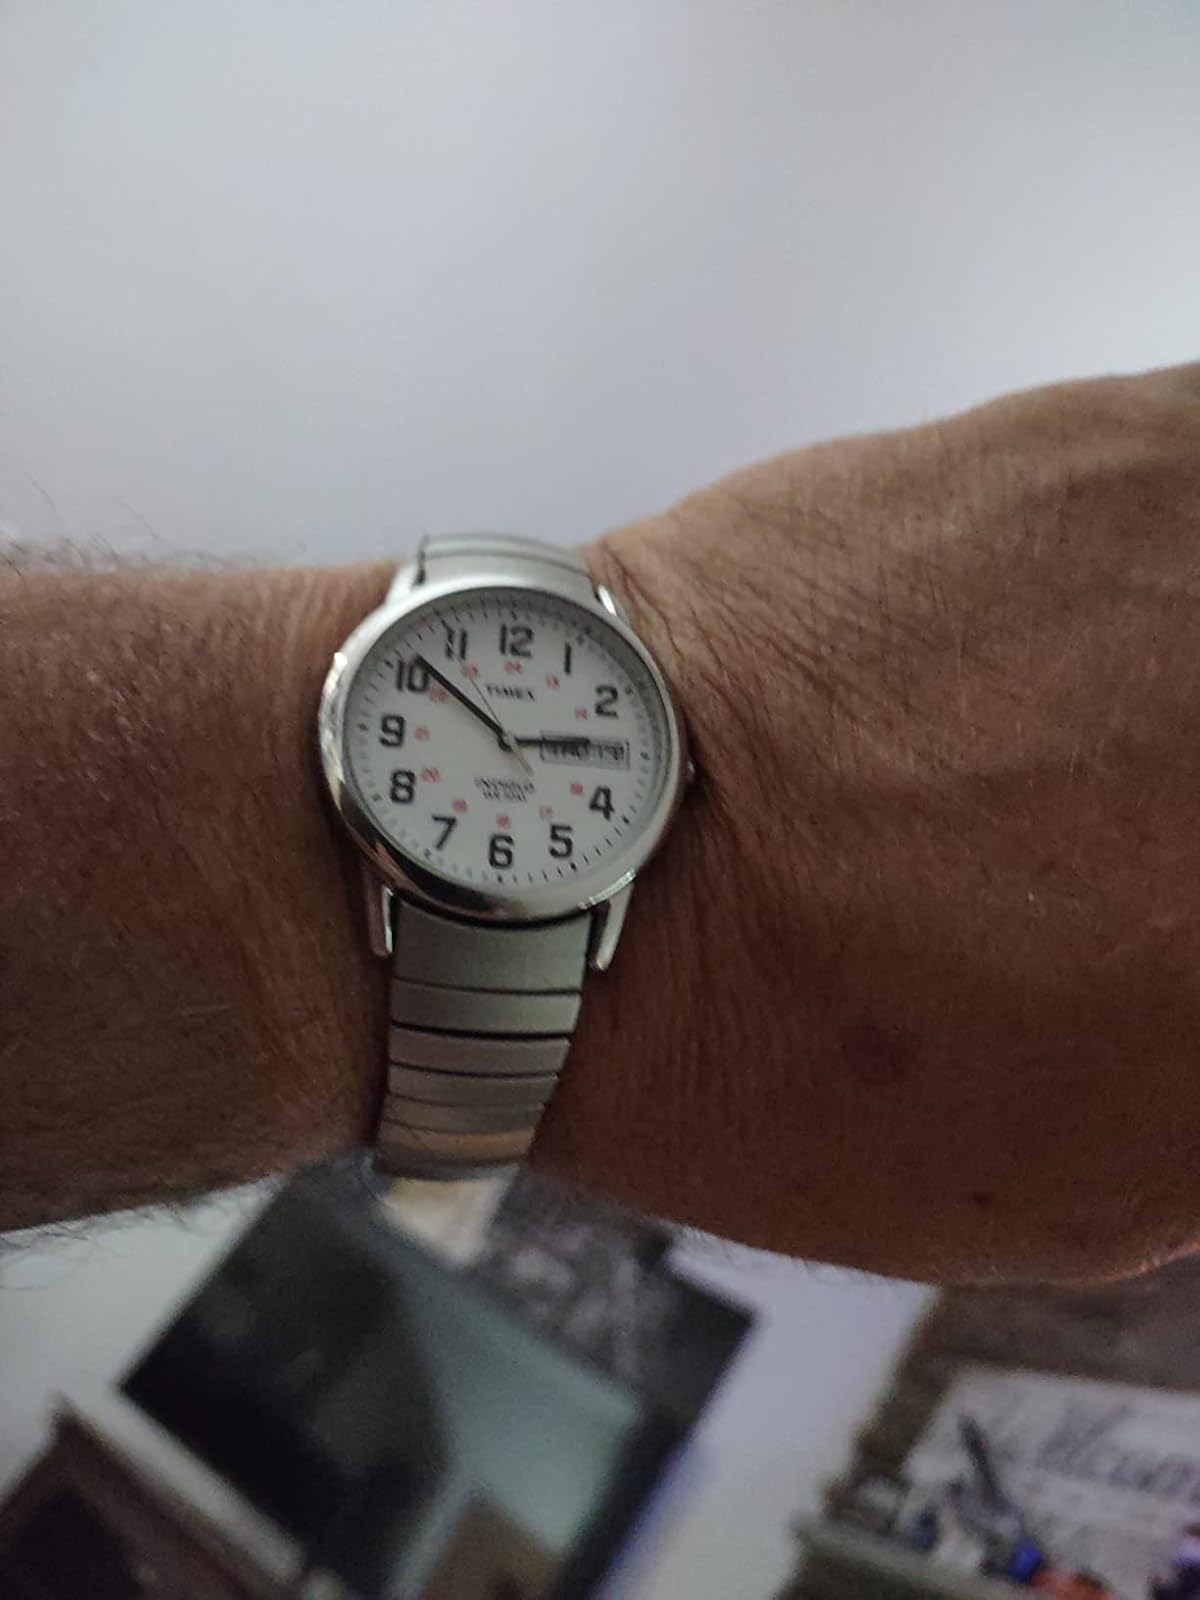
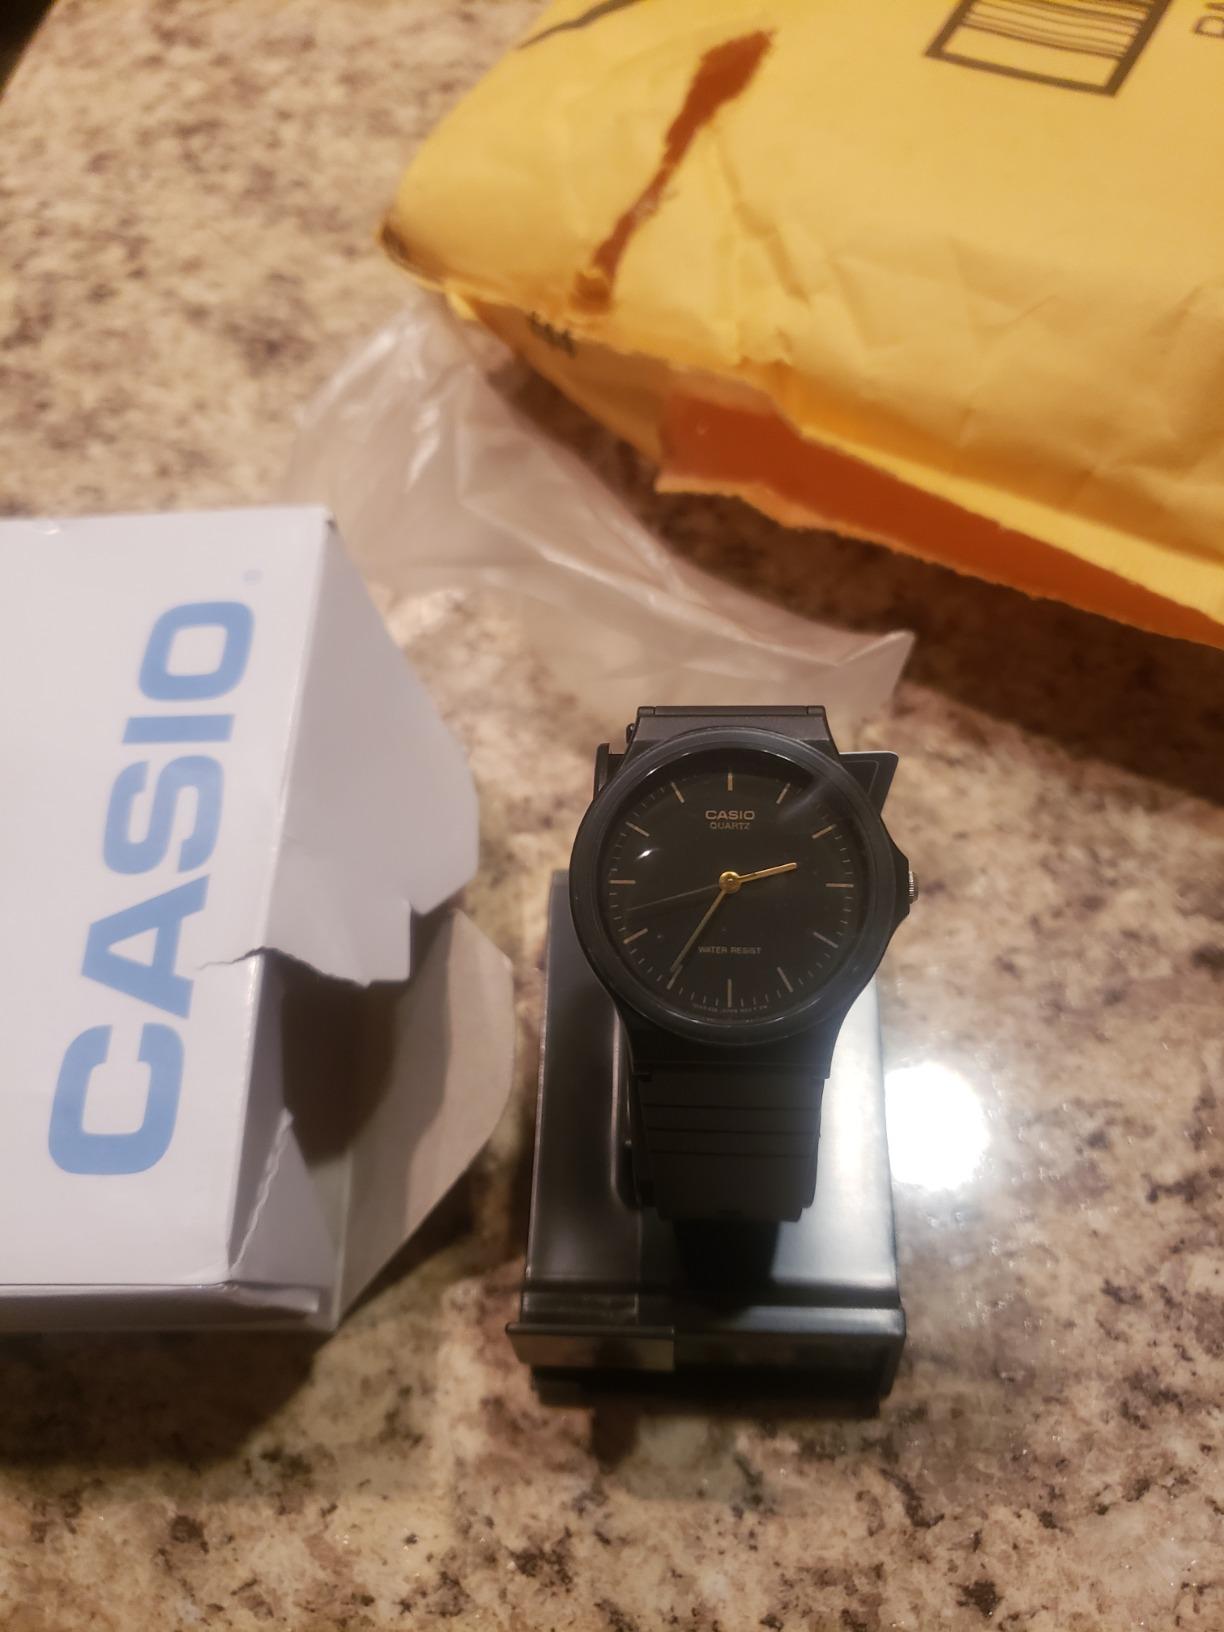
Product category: accessories_watch
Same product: no